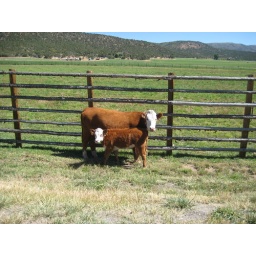
Free range cows near Black canyon of the gunnison